Legacy of the Roman Empire

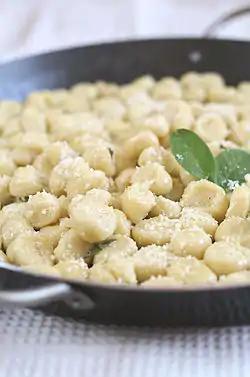

Many Roman inventions were improved versions of other people's inventions and ranged from military organization, weapon improvements, armour, siege technology, naval innovation, architecture, medical instruments, irrigation, civil planning, construction, agriculture and many more areas of civic, governmental, military and engineering development.